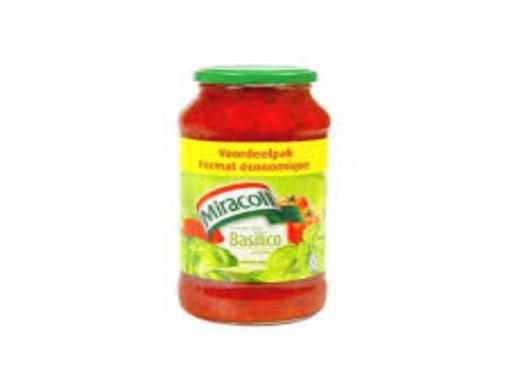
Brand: miracoli
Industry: Food